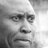
Emotion: sad